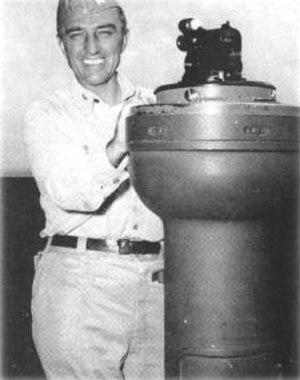
Thomas Lamison Sprague, né à Lima le 2 octobre 1894 et mort le 17 septembre 1972 à Chula Vista, est un vice-amiral de la marine américaine et commandant de porte-avions pendant la Seconde Guerre mondiale.